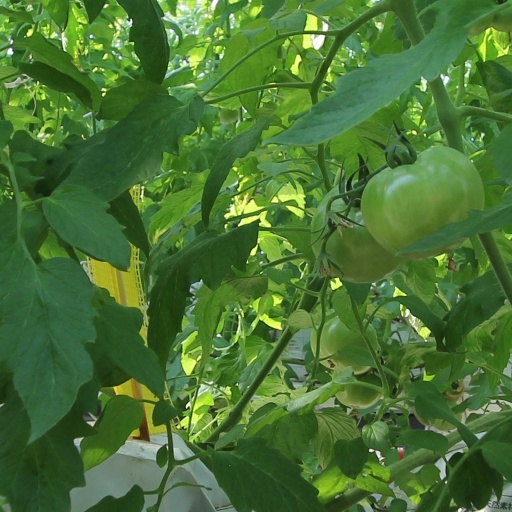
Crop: tomato